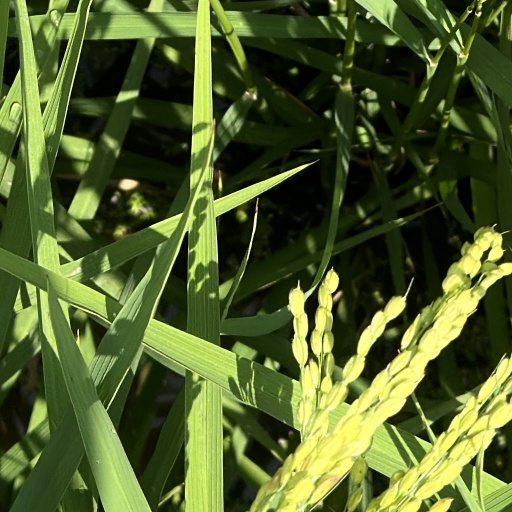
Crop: rice